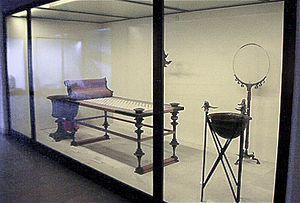
Klinê
Une klinê est un lit ou canapé utilisé dans la Grèce ancienne pour dîner. Les klinai étaient réalisées en divers matériaux : marbre, bronze, métal parfois précieux, bois avec parfois marqueterie. Étrusques ou romaines, elles étaient arrangées par trois en U, dans le triclinium.
L'épave de Mahdia est un site archéologique sous-marin découvert à environ cinq kilomètres au large de la ville tunisienne de Mahdia, à mi-distance des sites archéologiques de Thapsus et Sullecthum.
Le musée national du Bardo est un musée de Tunis, capitale de la Tunisie, situé dans la banlieue du Bardo.